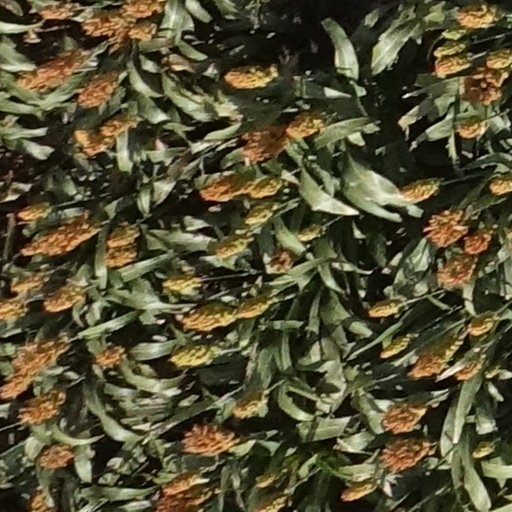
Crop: sorghum